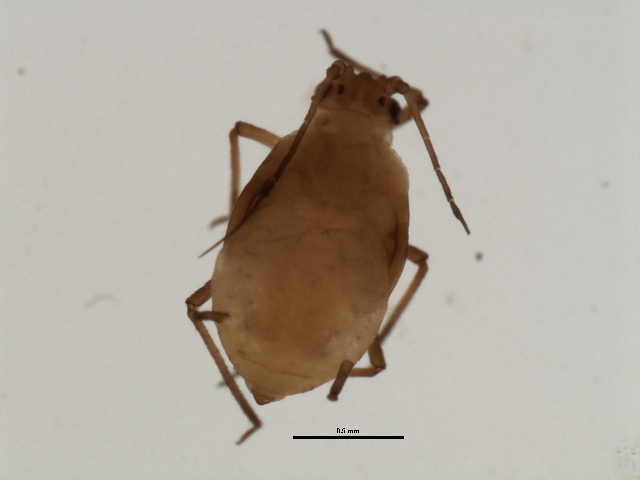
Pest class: bird_cherry_oat_aphid